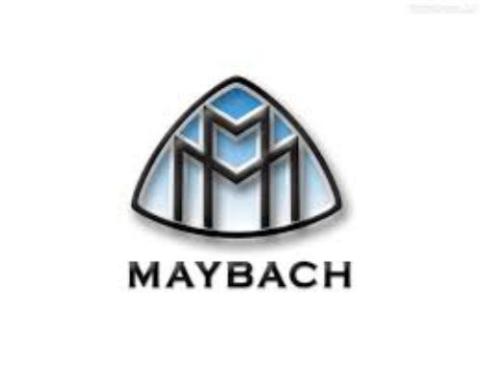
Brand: maybach-2
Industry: Transportation